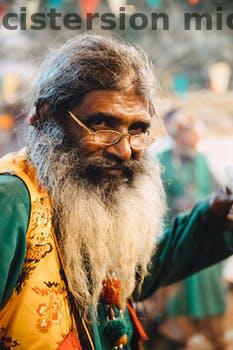
Label: Watermark